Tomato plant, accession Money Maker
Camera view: vertical (180 deg); turntable rotation: 30 degrees
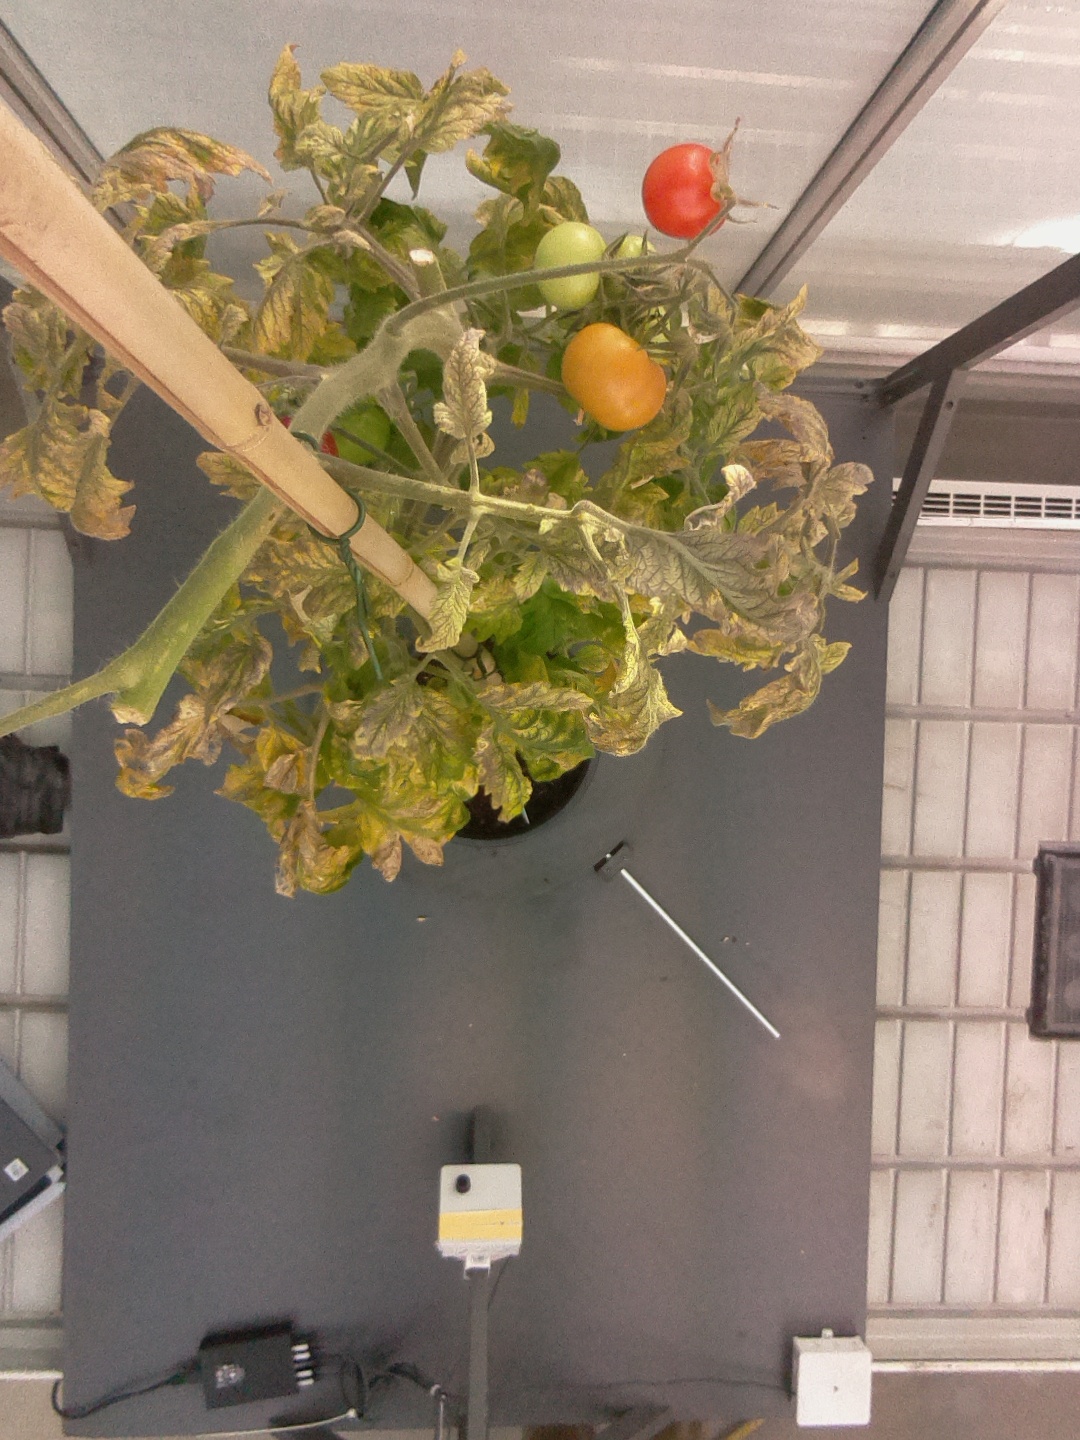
BBCH growth stage 82: 20%-30% of fruits show typical fully ripe color